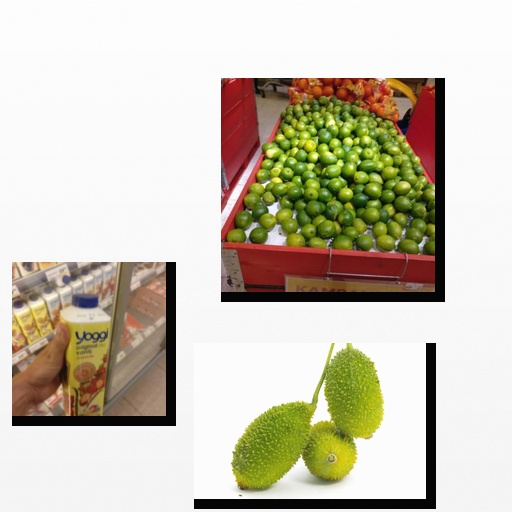
Food items: strawberry_yoghurt, spiny_gourd, lime